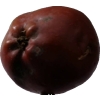
Label: Apple 18